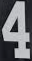
Number: 4